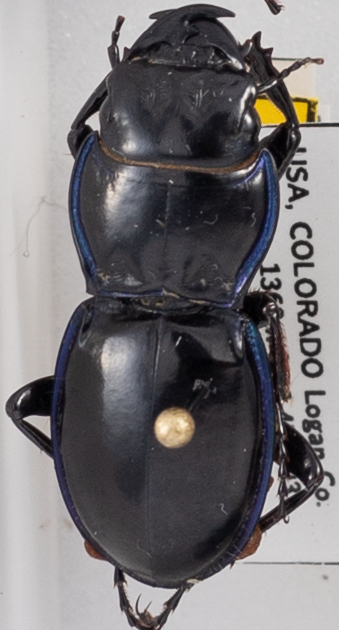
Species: Pasimachus elongatus
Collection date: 2022-06-15
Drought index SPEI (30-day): -0.528
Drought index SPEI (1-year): -2.09
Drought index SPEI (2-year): -2.09